Sangharsh Yoddha Manoj Jarange Patil

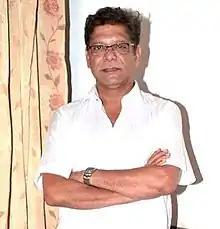
Mohan Joshi is playing the role of Jarange's father.

Doltade chose actors based on their linguistic flair, crucial for engaging with Marathwada audiences. Rohan Patil was selected for the key role of Manoj Jarange Patil, supported by Sandeep Pathak, Sagar Karande, Arbaz Shaikh, and Shrinivas Pokale. Mohan Joshi portrays Jarange Patil's father. Doltade mentioned that during casting, Joshi was unwell and had difficulty communicating. Despite this, after hearing the story, Joshi was captivated and agreed to work on the project."